Valkyria Revolution

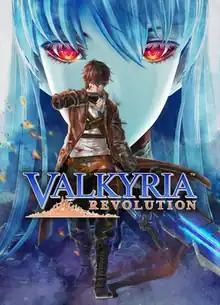
North American cover art

Valkyria Revolution is a 2017 action role-playing video game developed by Media.Vision and published by Sega for the PlayStation 4, PlayStation Vita and Xbox One. It is a spin-off of the "Valkyria Chronicles" series, set in a different fictional universe. The game received mixed reviews from critics, who praised the game's setting and concept as engaging but criticized the story delivery and large amount of loading screens, calling the gameplay and graphical quality lackluster.